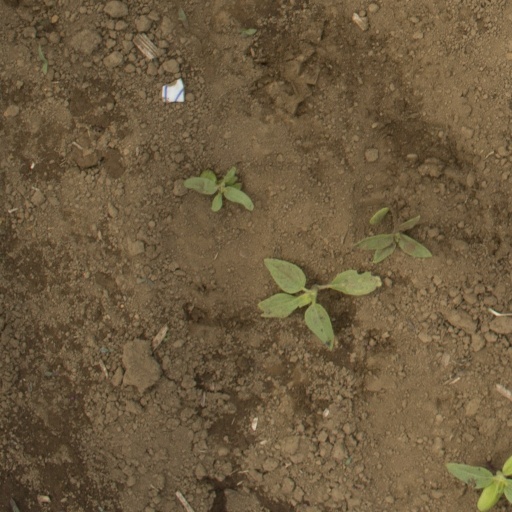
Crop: Jerusalem artichoke